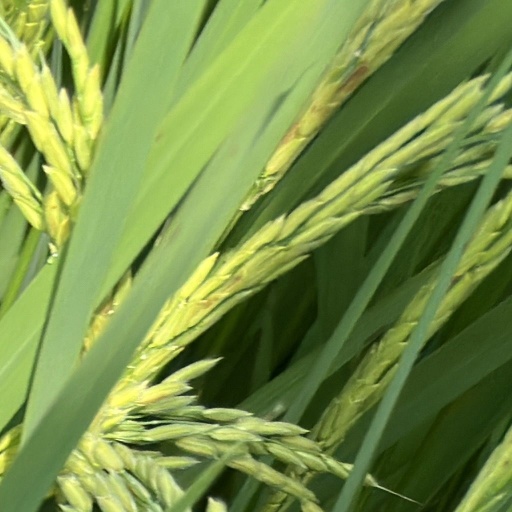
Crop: rice